Tsung Pak Long

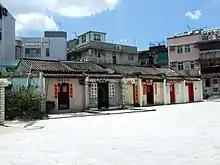
Ancestral halls in Tsung Pak Long.

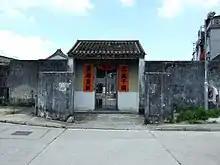
Entrance gate of Hakka Wai.

Tsung Pak Long is a recognised village under the New Territories Small House Policy. It is one of the villages represented within the Sheung Shui District Rural Committee. For electoral purposes, Tsung Pak Long is part of the Fung Tsui constituency, which was formerly represented by Chiang Man-ching until July 2021.